Pic de Marboré

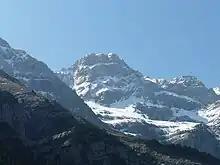
Marboré Peak from Belvédère, north of Cirque de Gavarnie.

Philippe de Nemours in 1846 was perhaps the first to have climbed Marboré Peak, though we lack precision to attribute it to him.